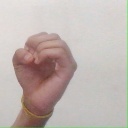
अक्षर: ऊ